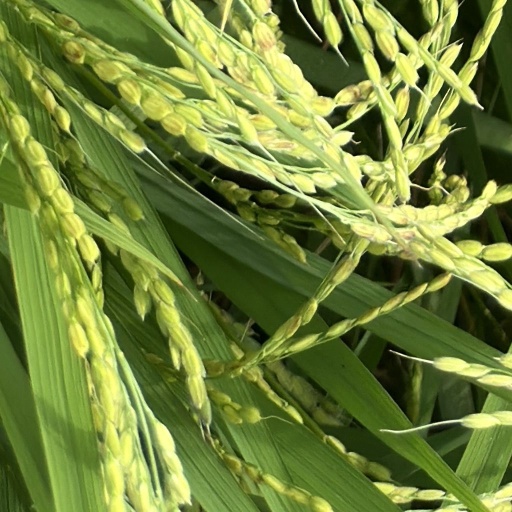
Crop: rice